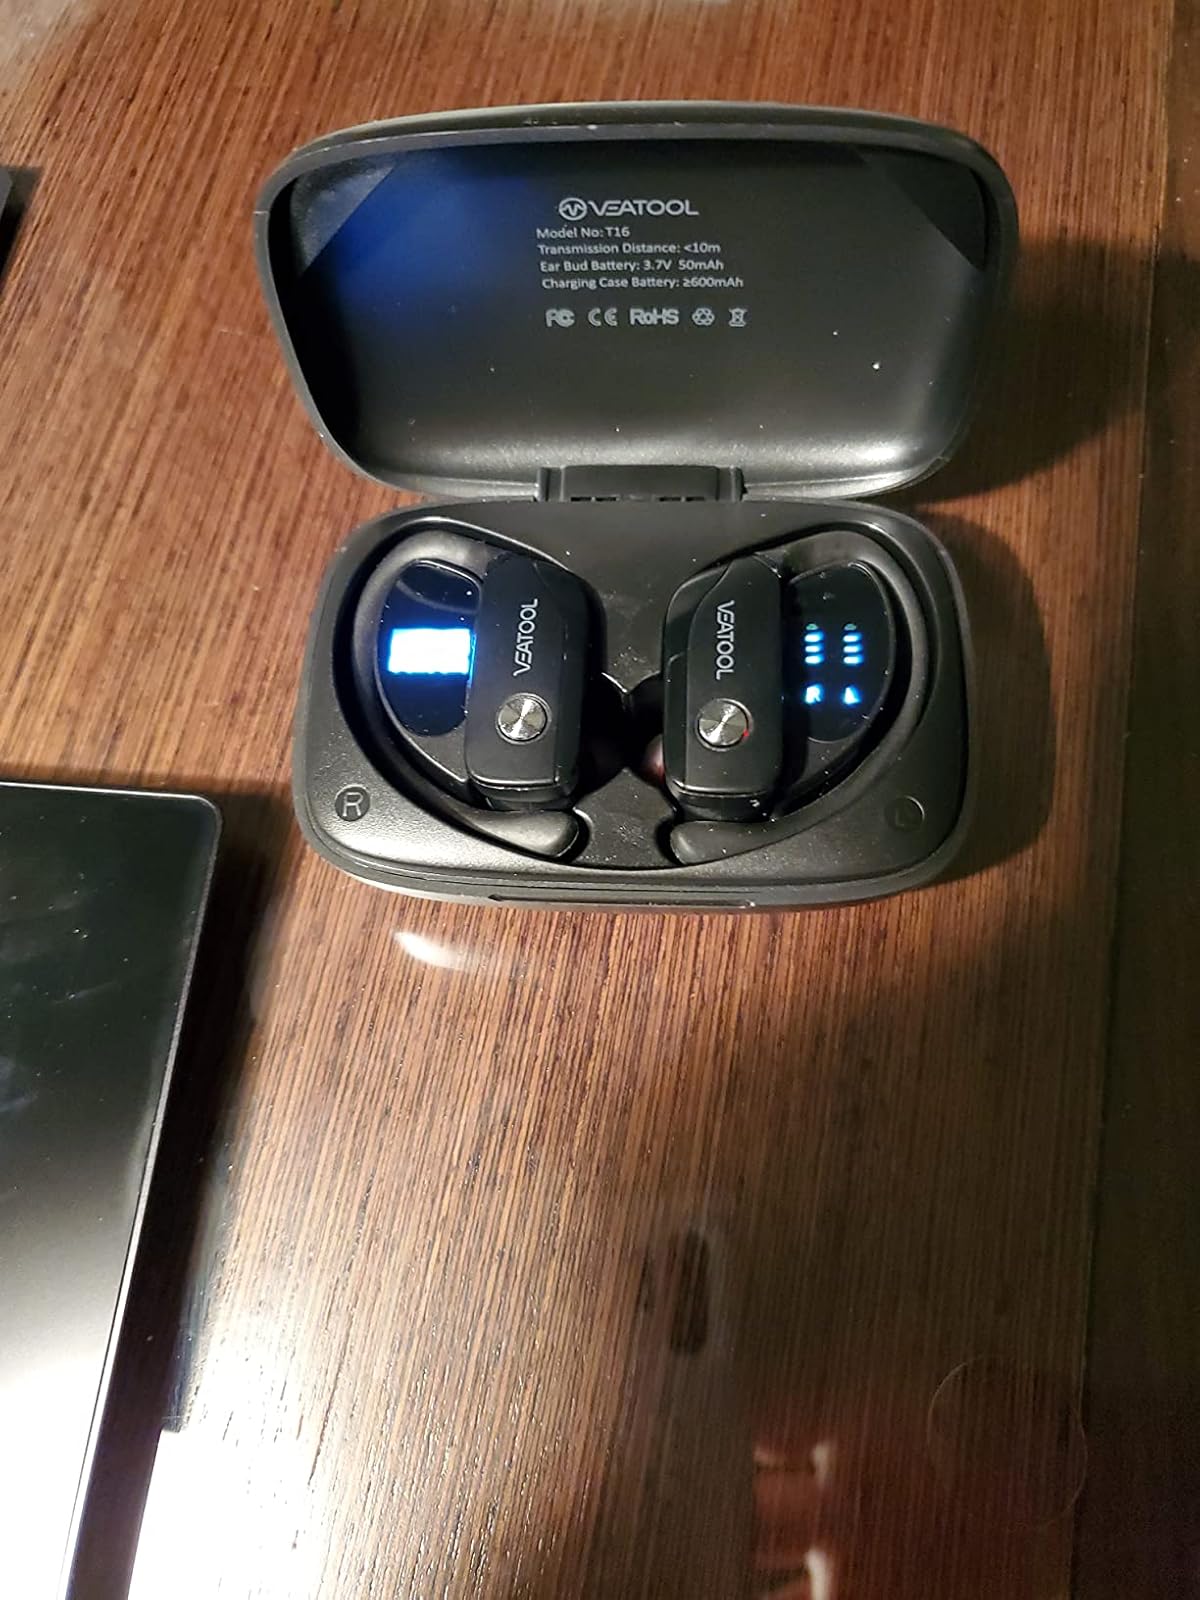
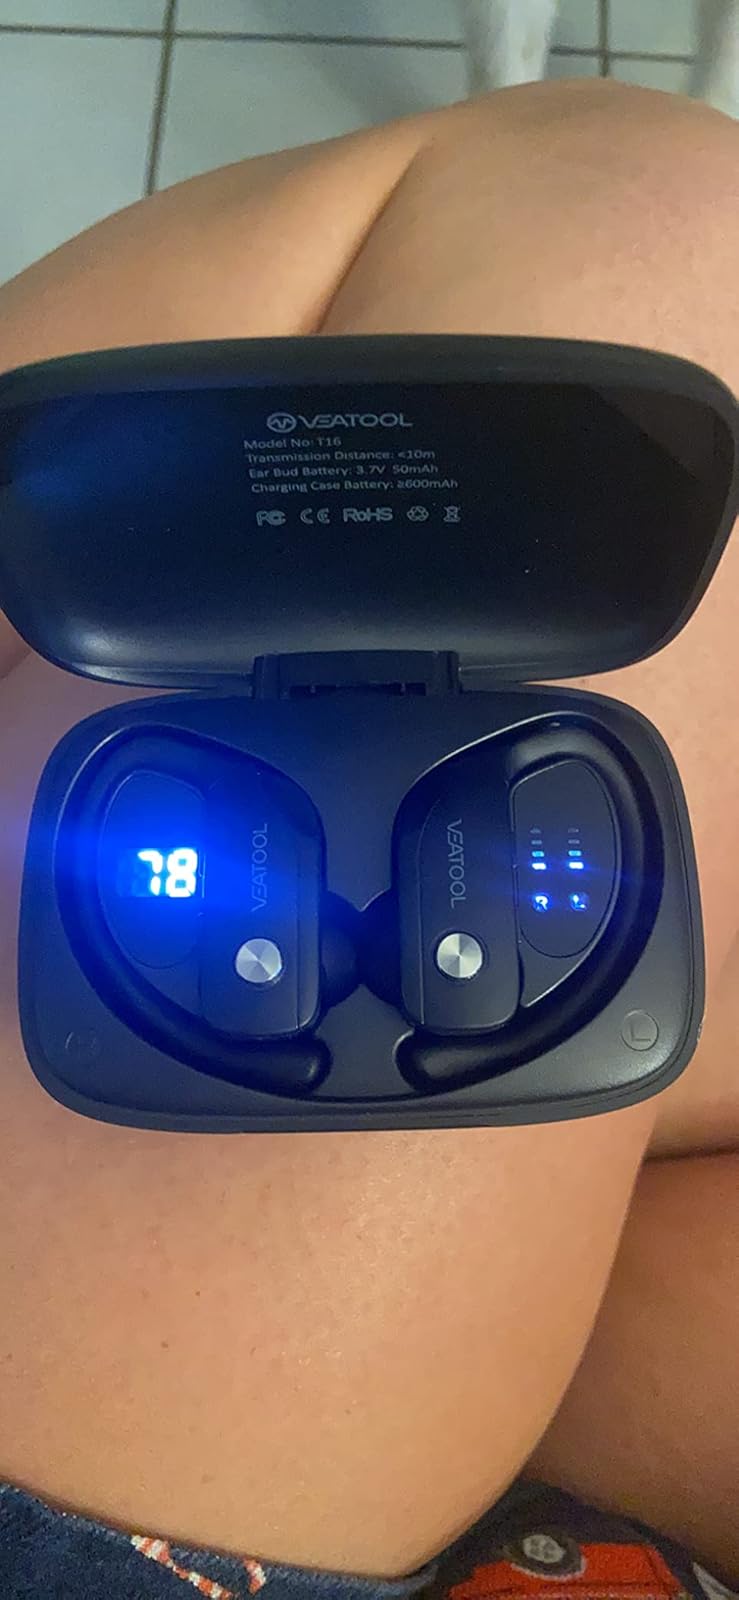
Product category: earbuds
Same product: no